Enrico Caruso

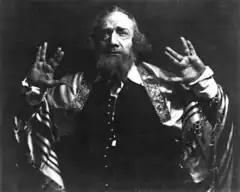
Caruso as Éléazar in "La Juive", 1920

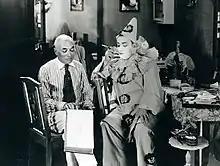
Edward José (left), the director of the film "My Cousin", with Caruso during a break in filming

On 16 September 1920, Caruso concluded three days of recording sessions at the Trinity Church studio of the Victor Talking Machine Company in Camden, New Jersey. He recorded several discs, including the "Domine Deus" and "Crucifixus" from the "Petite messe solennelle" by Rossini. These recordings were to be his last.